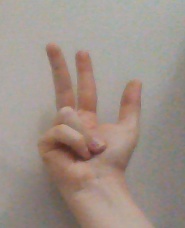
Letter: al